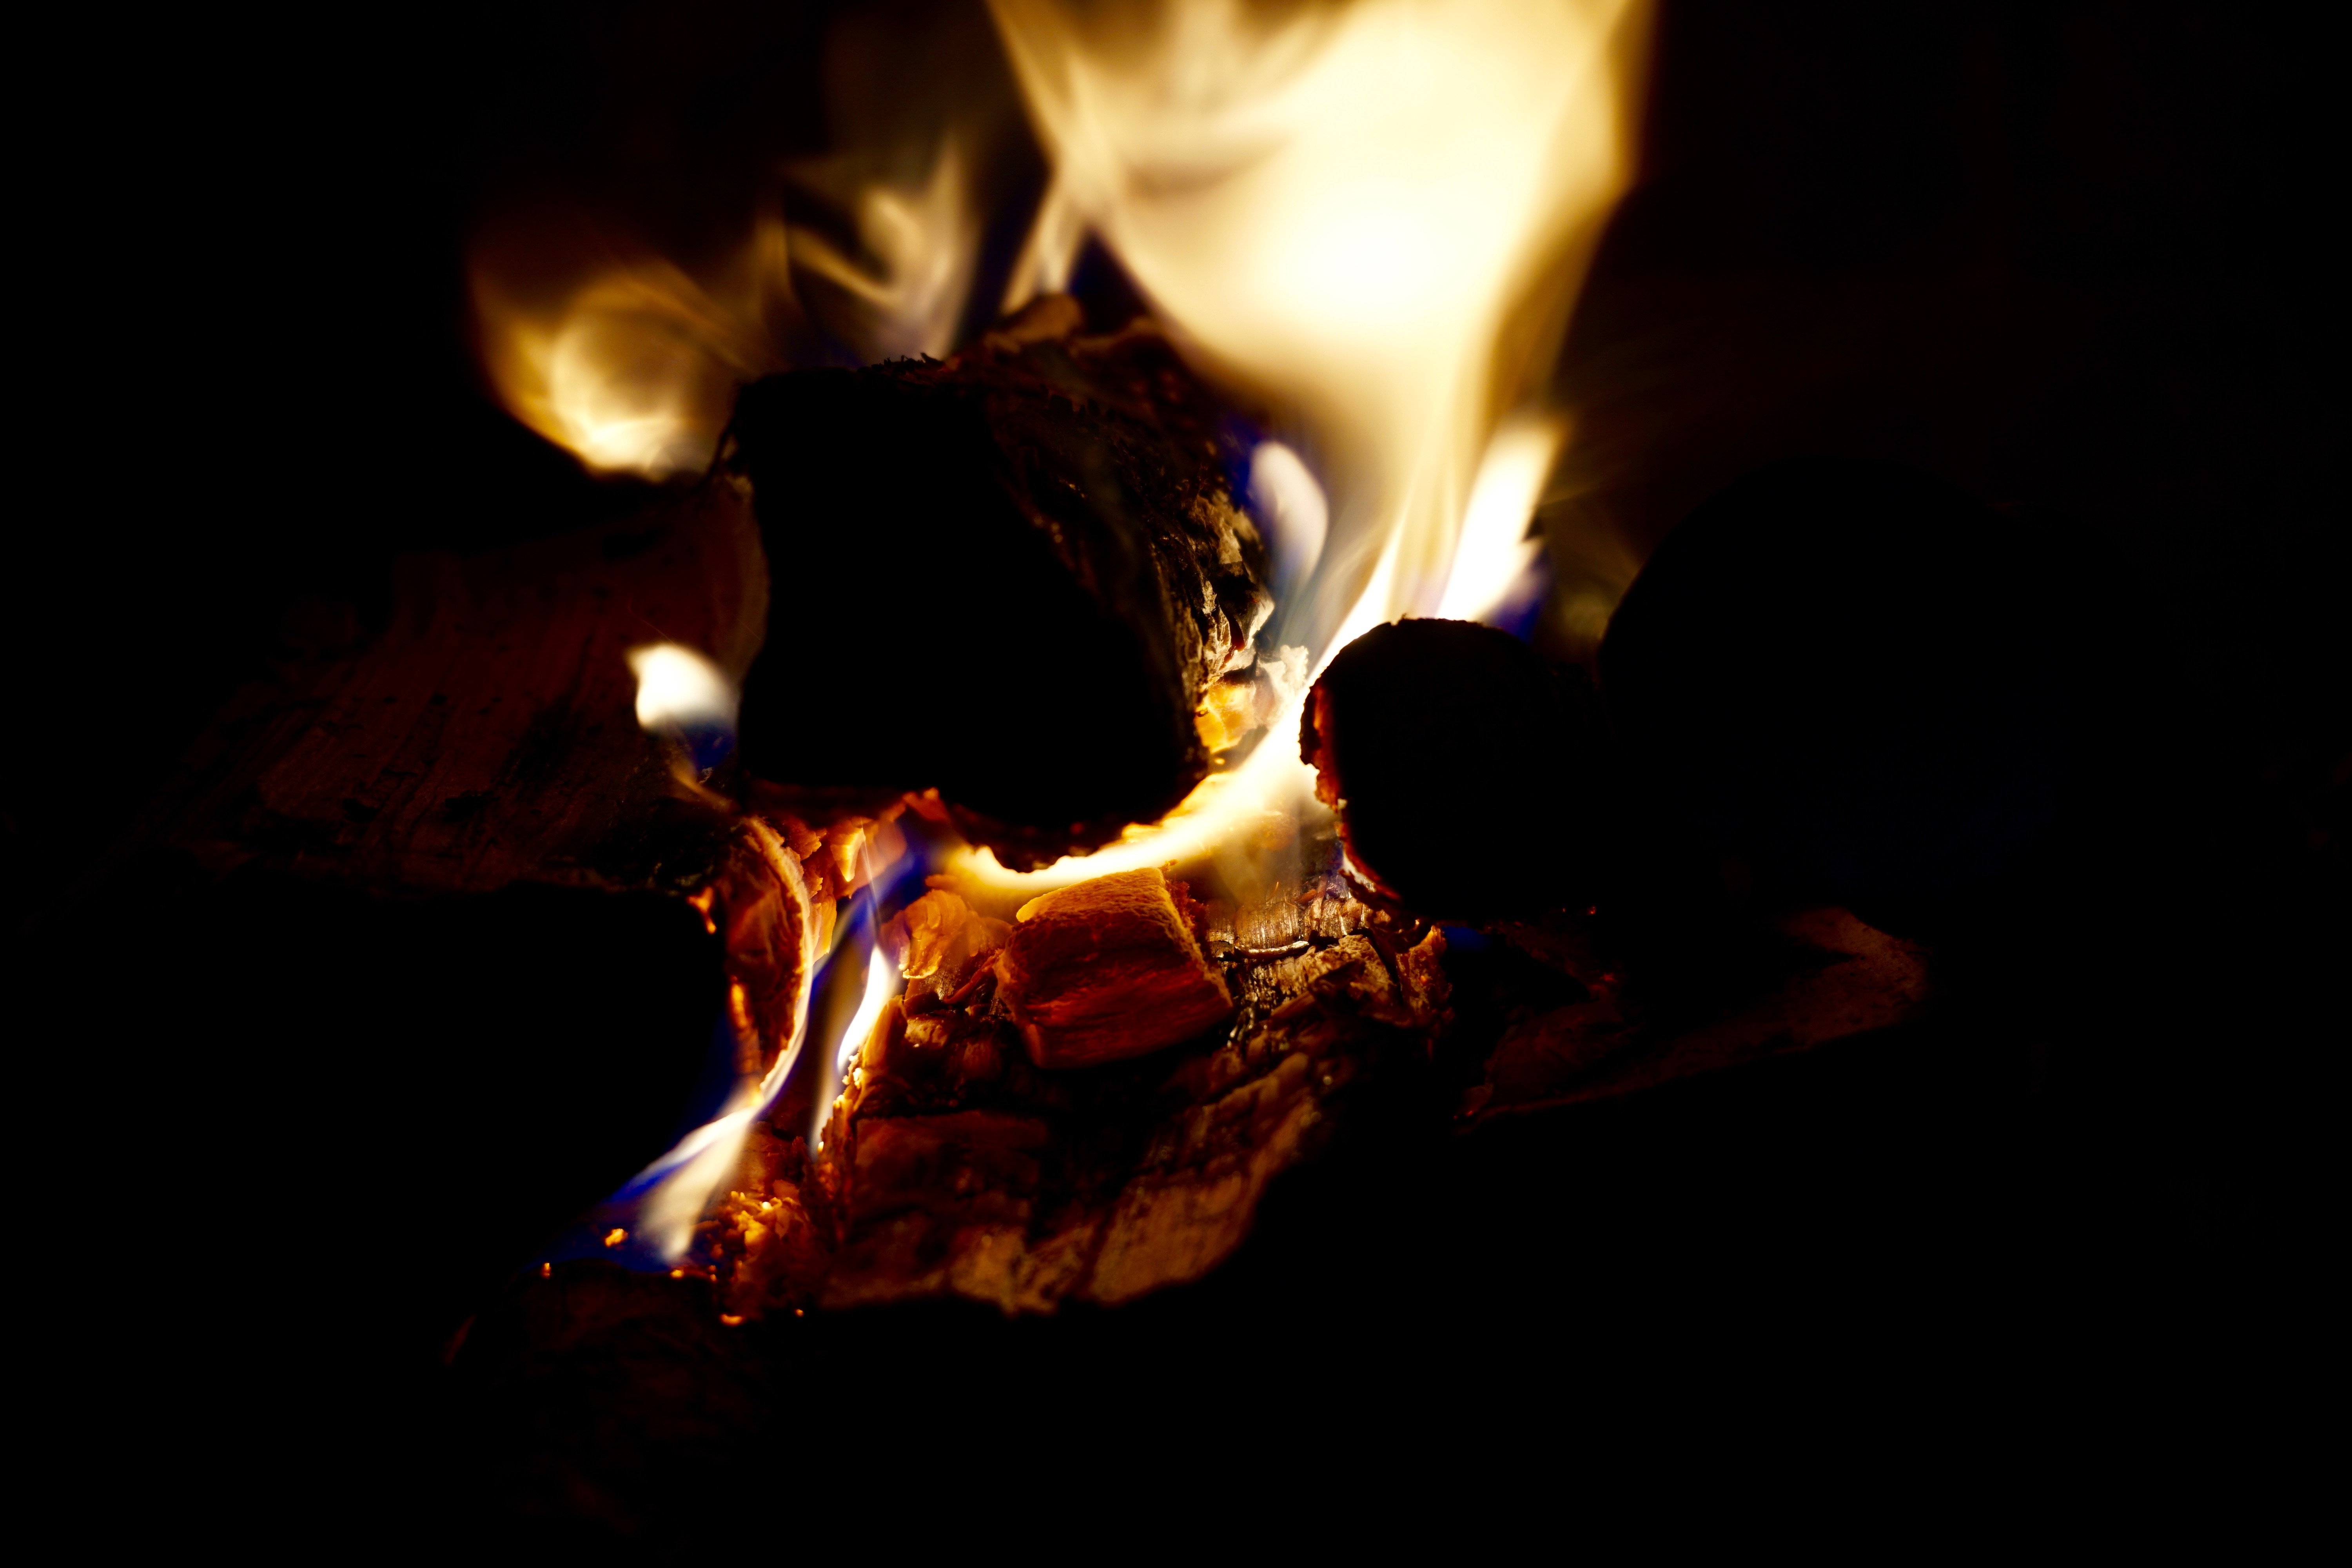
light, wood, night, warm, flame, fire, fireplace, darkness, campfire, close, bonfire, heat, burn, lighter, brand, wood fire